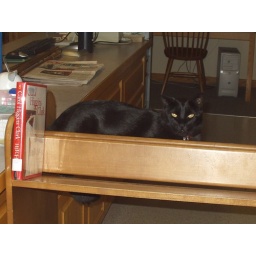
The two sides of Browser the library cat in Pine River